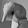
ASL letter: Q